Rotary friction welding

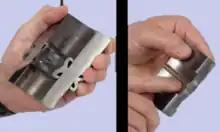
Example of flash difference: On the left in the photo is shown flash from standard welding, on the right from low force friction welding. The welded element on the right looks correct.

For example, those with a high melting point such as refractory metals like molybdenum, tantalum, tungsten or if there is a difference in material properties.